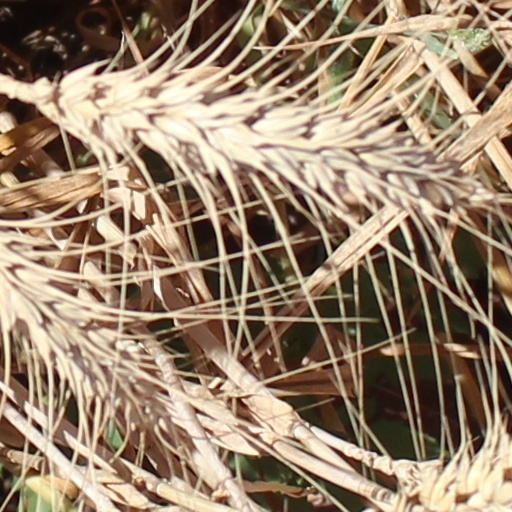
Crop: wheat